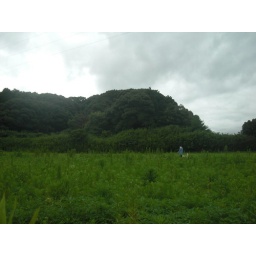
Man and dog walking in the fields